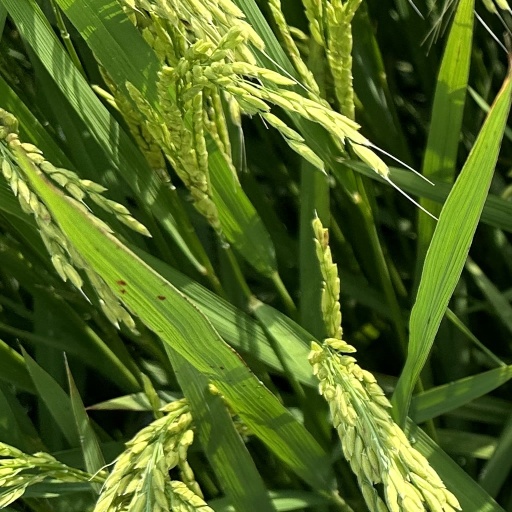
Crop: rice